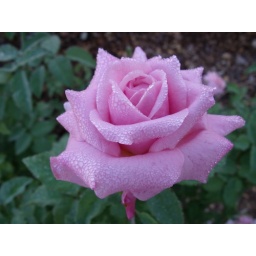
dewdrop covered pink rose in the shade